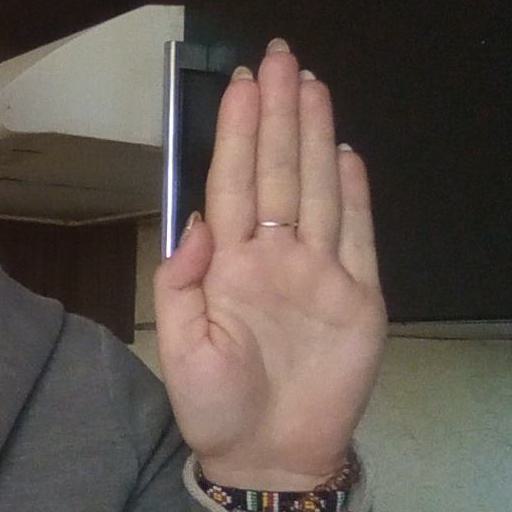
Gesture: stop